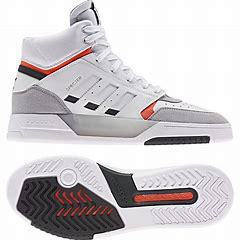
Brand: adidas
Model: Drop Step Skate